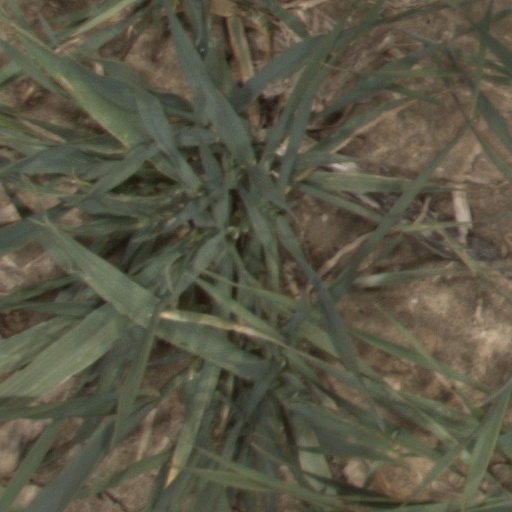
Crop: wheat